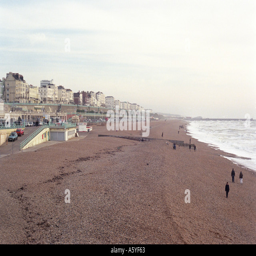
the beach a seaside resort on the south coast